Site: brandenburg
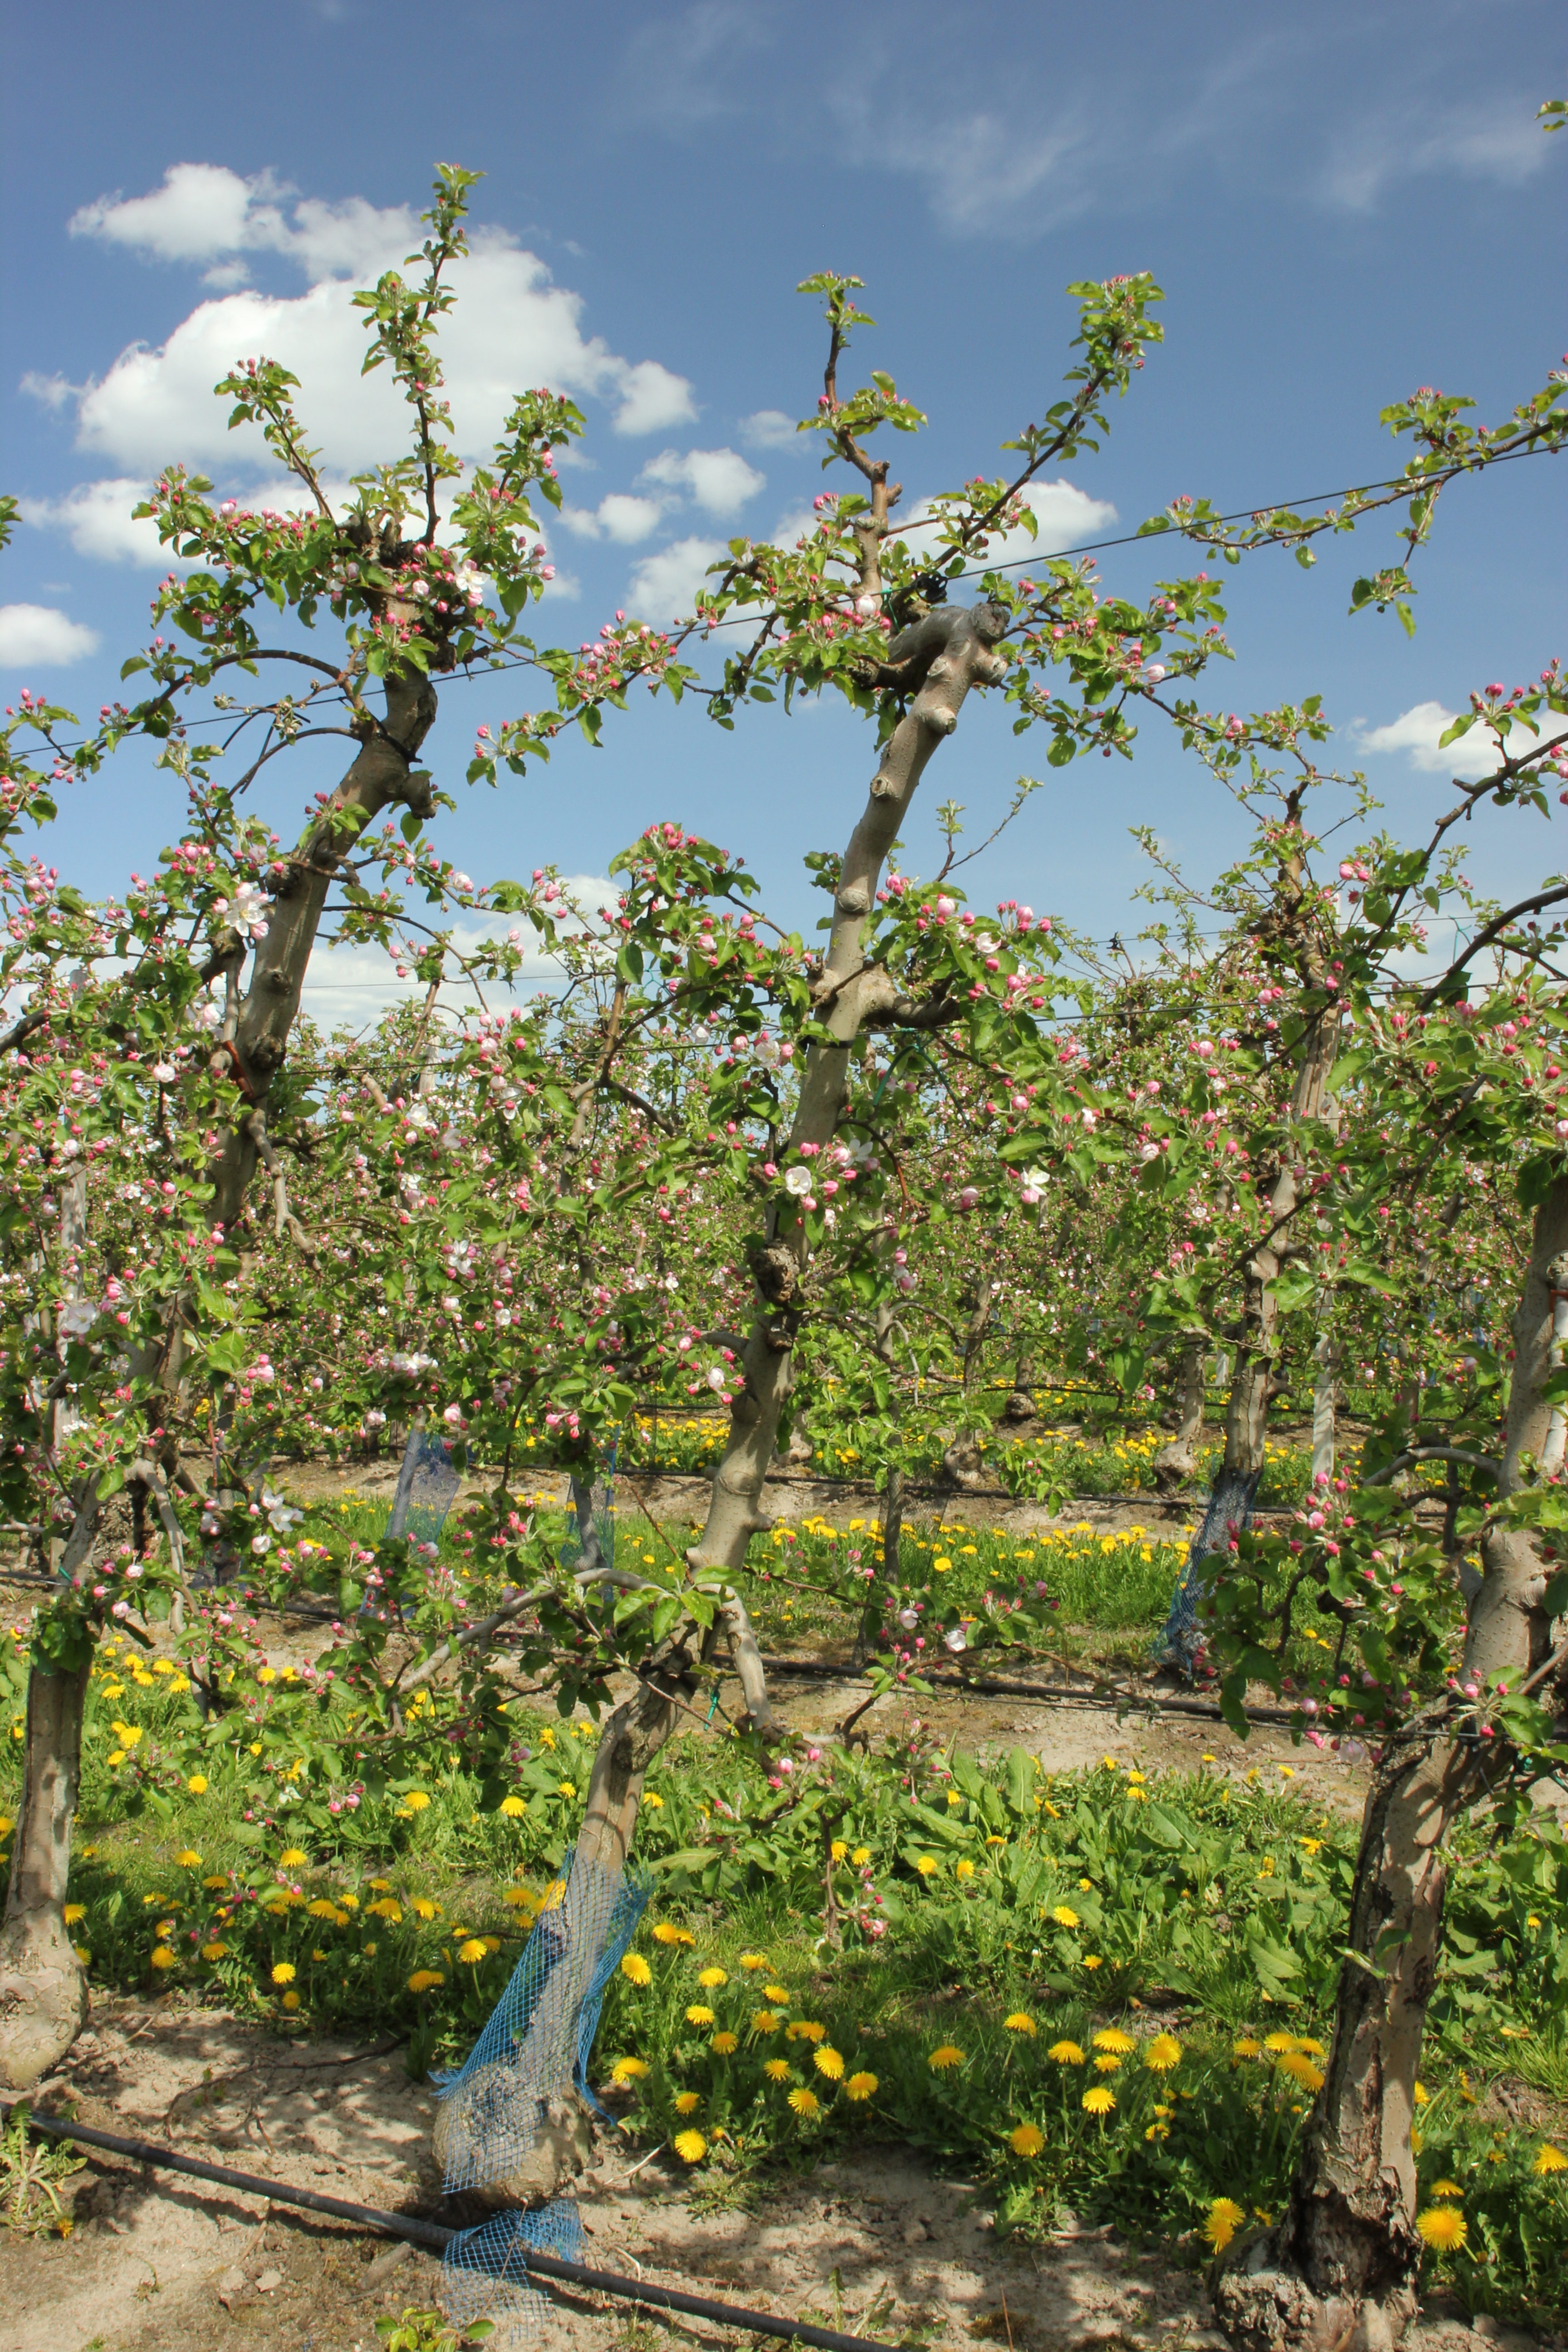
Growth stage (BBCH 57): Inflorescence emergence